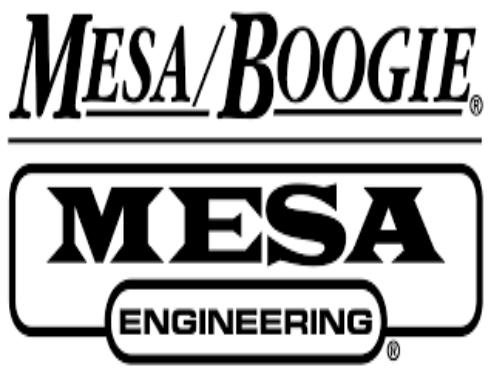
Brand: mesa boogie
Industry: Clothes